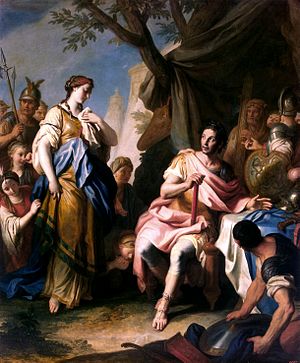
Roxana
Alexander den Store og Roxana, Pietro Antonio Rotari, 1756. Eremitagen, Sankt Petersborg.
Roxana gift med Alexander den Store, var født tidligere end året 343 f.Kr. selv om datoen er usikker. Datter af en baktrisk adelsmand Oxyartes. Hun giftede sig med Alexander i 327 f.Kr., efter han havde fanget hende ved overtagelsen af fæstningen Sogdian. Ægteskabet blev set som politisk, selv om man har kilder der beskriver Alexanders kærlighed til Roxana. Roxana rejste med Alexander på hans erobringstogt i Indien i 326 f.Kr. Hun fødte Alexanders søn, senere kaldt for Alexander IV Aegus. Efter Alexanders pludselige død i Babylon i 323 blev hun og hendes søn ofre for politiske intriger ved sammenbruddet af Alexanders rige. De blev beskyttet af Alexanders mor Olympias; hun blev dog snigmyrdet af regenten Kassander, og i 316 f.Kr. søgte han tronen. Men da Alexander IV var legitim arving til tronen, blev han myrdet sammen med sin moder Roxana i ca. 310 f.Kr..